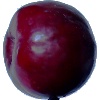
Label: Plum 2